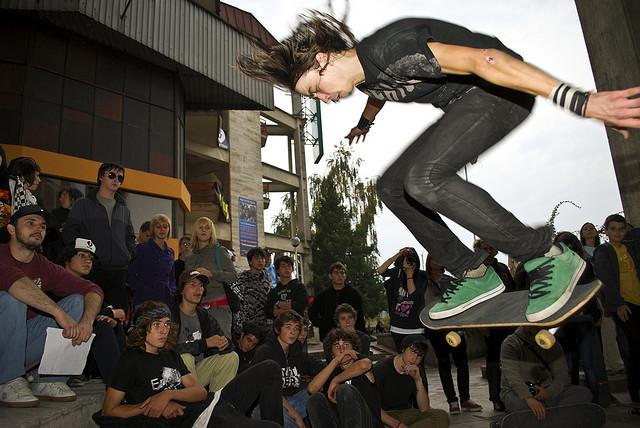
A person on a skateboard in mid air doing a trick for an audience.